Nykirke (Innlandet)

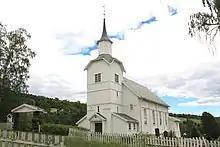
View of the church

Nykirke is a parish church of the Church of Norway in Gjøvik Municipality in Innlandet county, Norway. It is located in the village of Ålset in the Snertingdal area. It is one of the churches for the Snertingdal parish which is part of the Toten prosti (deanery) in the Diocese of Hamar. The white, wooden church was built in a long church design in 1872 using plans drawn up by the architect Jacob Wilhelm Nordan. The church seats about 360 people.